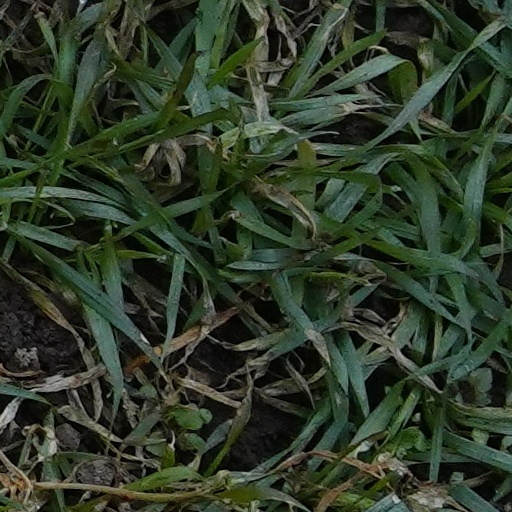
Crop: wheat